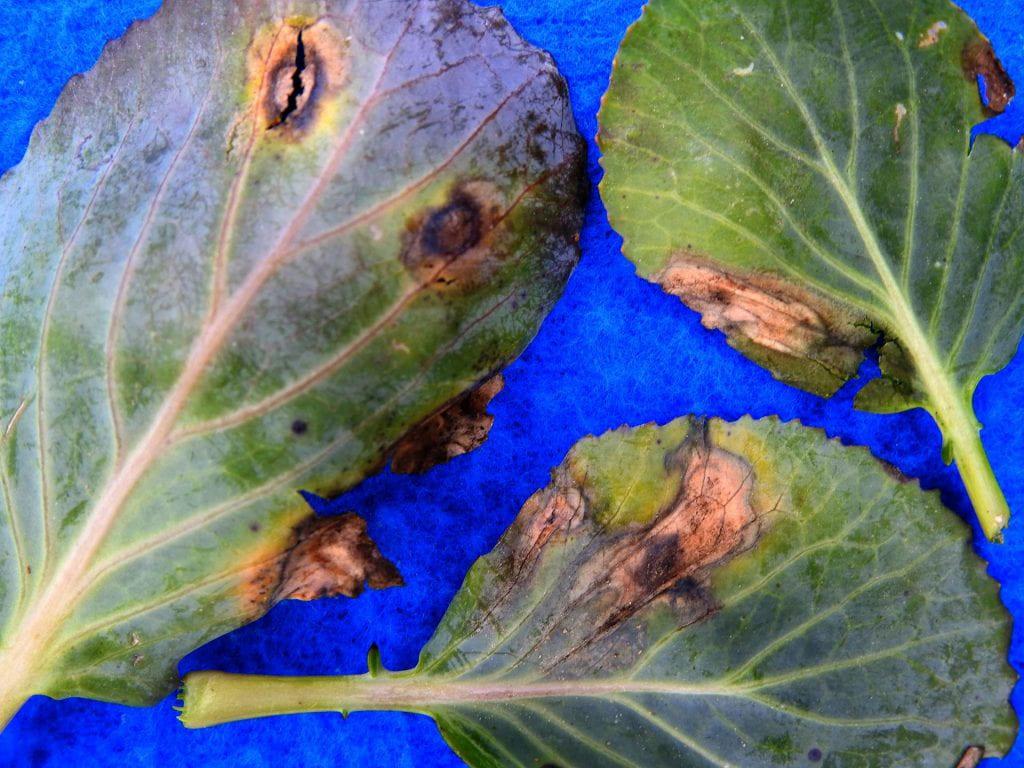
Plant: Broccoli
Disease: broccoli alternaria leaf spot